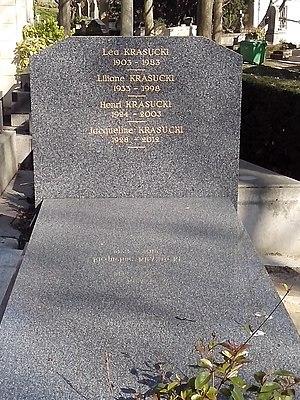
Sépulture d'Henri Krasucki (1924-2003), secrétaire général de la CGT et dirigeant du Parti communiste français
Henri Krasucki, né Henoch Krasucki le 2 septembre 1924 à Wołomin dans la banlieue de Varsovie en Pologne et mort le 24 janvier 2003 à Paris, est un syndicaliste français, secrétaire général de la Confédération générale du travail de 1982 à 1992. Résistant, il fut membre actif de la section juive des FTP-MOI pendant la Seconde Guerre mondiale.